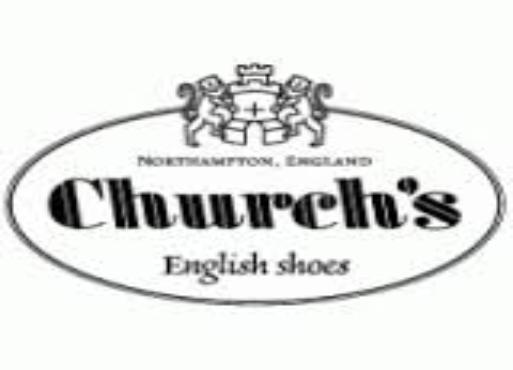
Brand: Church's
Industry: Clothes